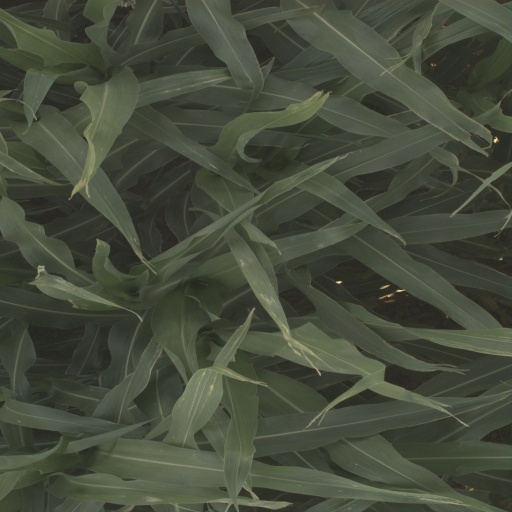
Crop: sorghum